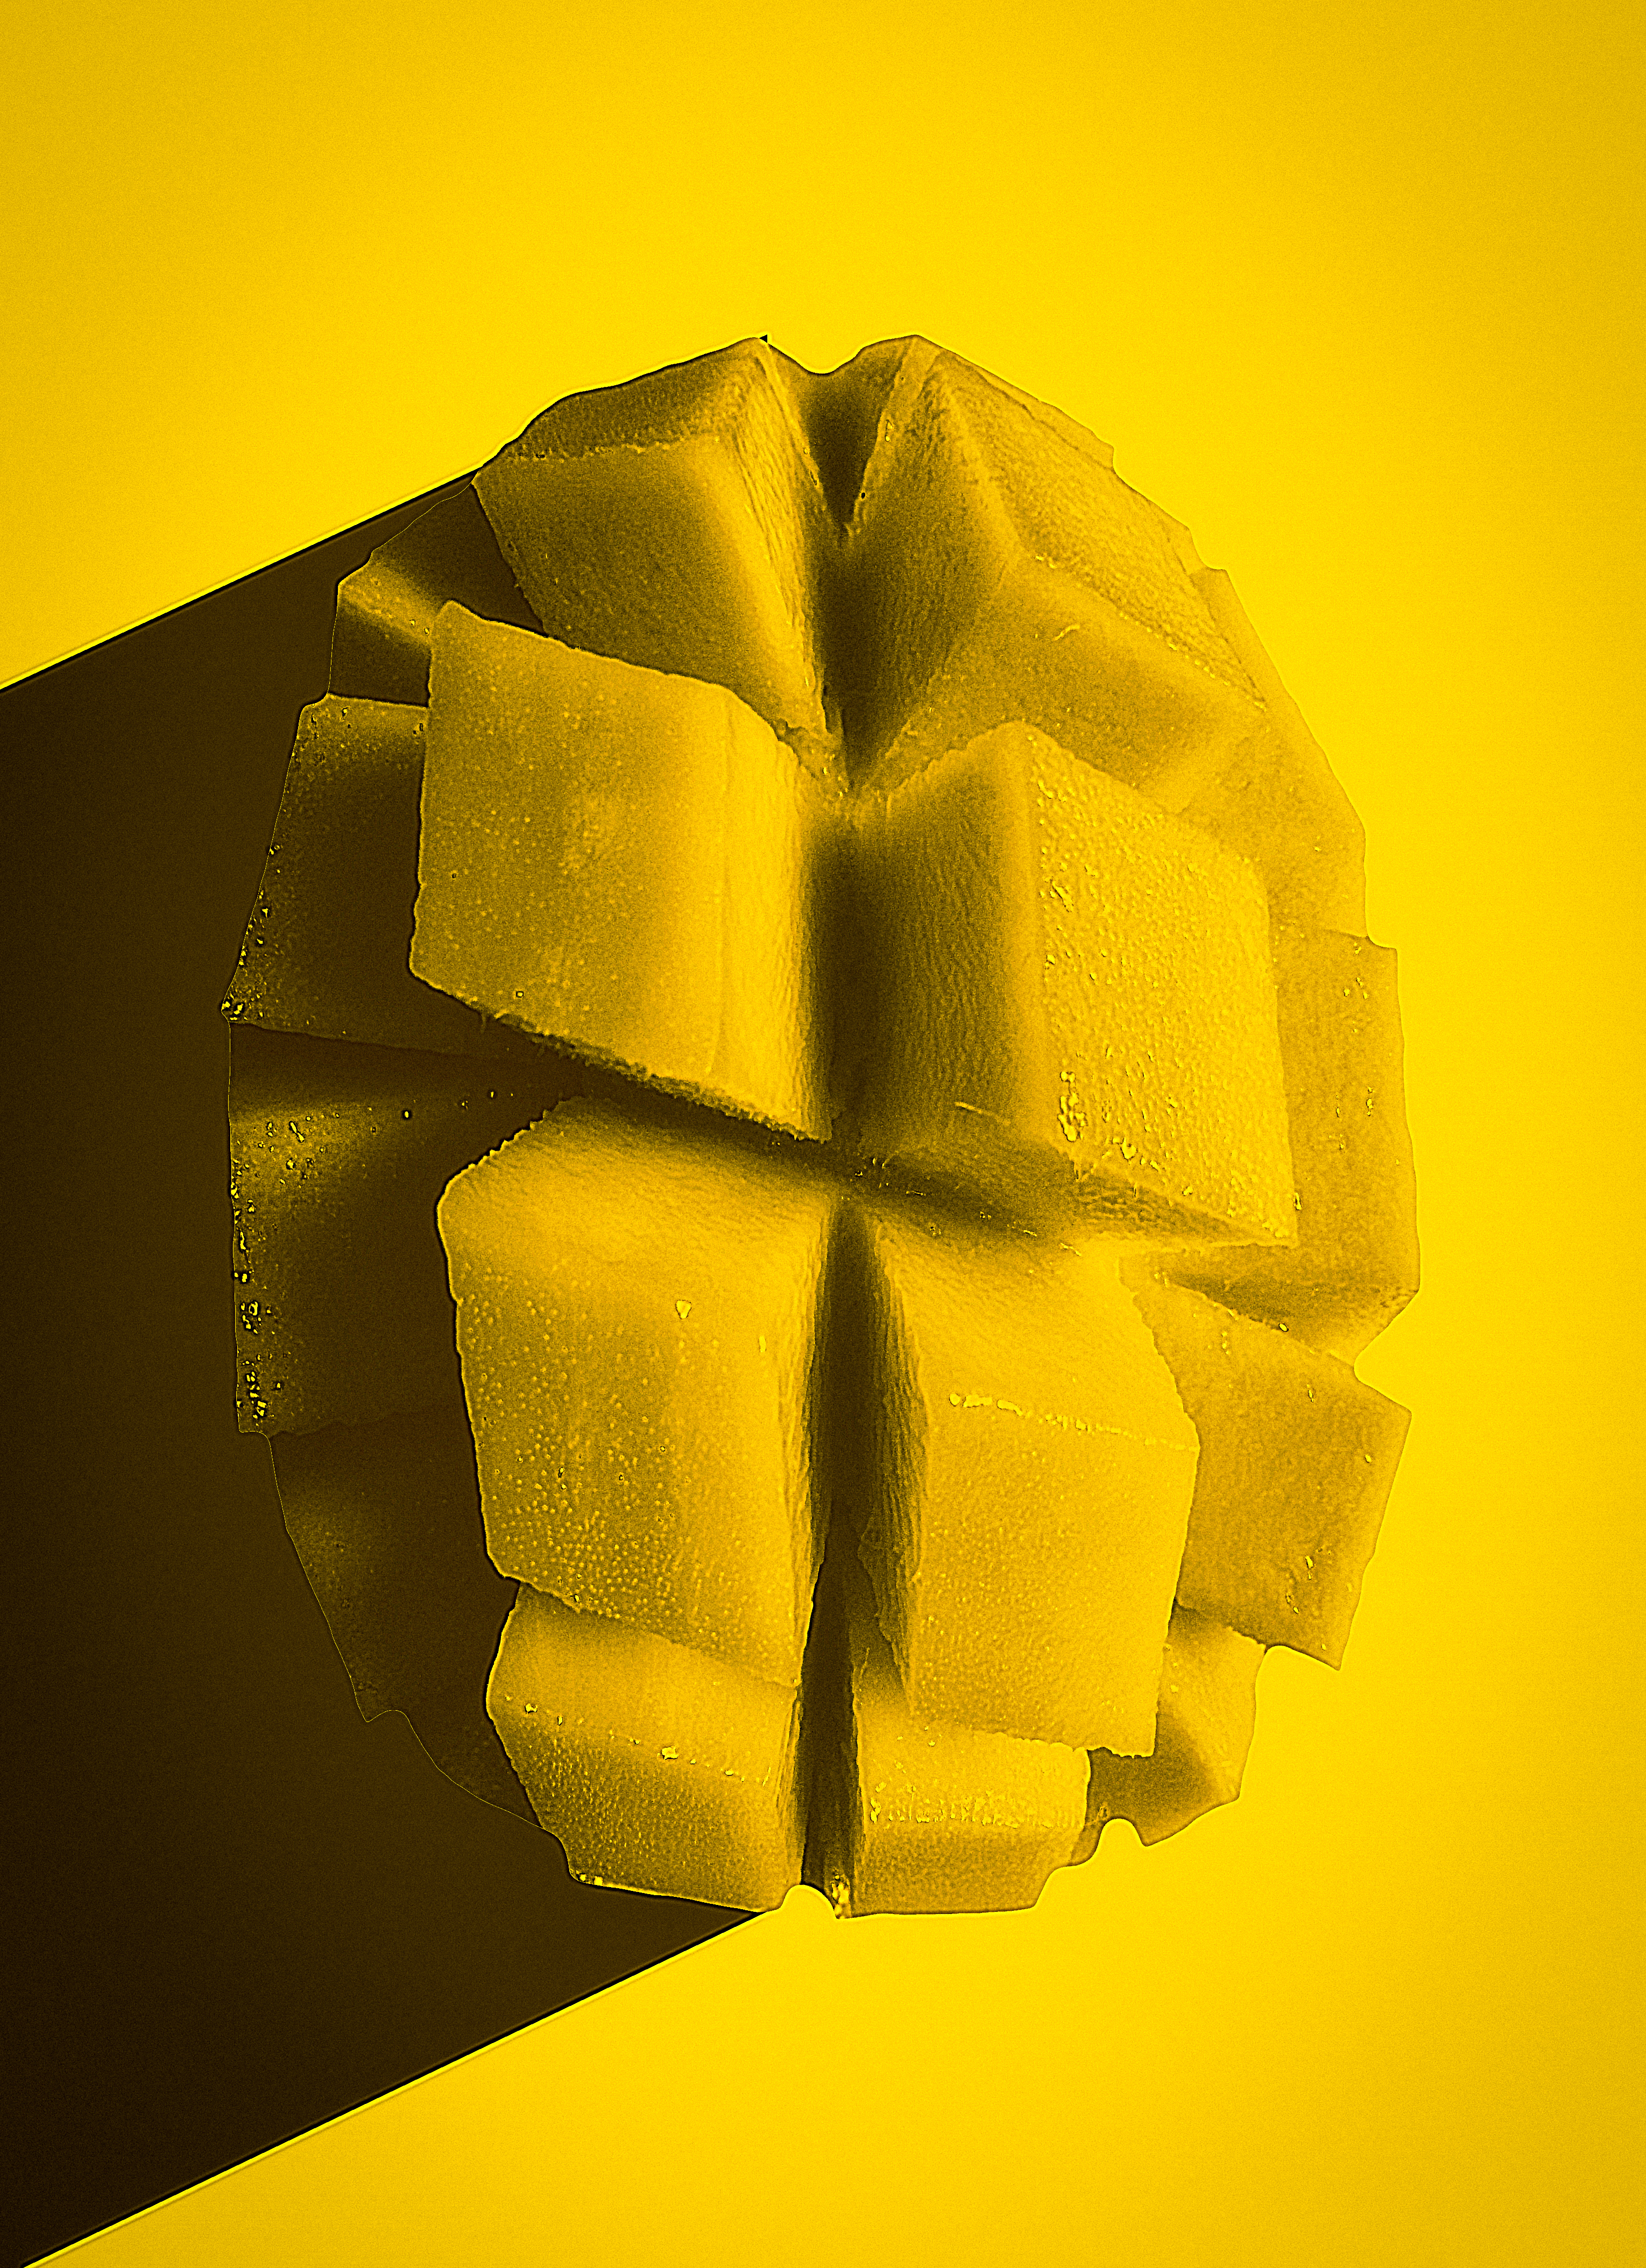
close up, color, cut out, delicious, diet, focus, fresh, fresh fruit, geometric pattern, geometric shapes, healthy, juicy, light, light and shadow, mango, organic, produce, ripe, shadow, sweet, tropical, yellow